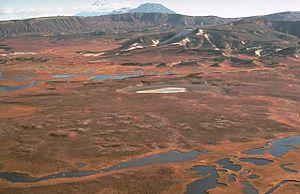
L'Ouzon, en russe : Узон, est une caldeira de 12 km de long et de 9 km de large, située à l'est de la péninsule du Kamtchatka, à l'est de la Russie. Avec la caldeira de Gueïzernaïa, elle abrite le plus grand champ géothermique dans la péninsule du Kamchatka. Ces caldeiras se sont formées au milieu du Pléistocène au cours de plusieurs importantes éruptions qui ont déposé 20–25 km³ d'ignimbrite sur une vaste zone. Le lac Dalny remplit un maar datant de l'Holocène, au nord-est de la caldeira d'Ouzon.
La réserve naturelle de biosphère d'État de Kronotski est une réserve naturelle reconnue réserve de biosphère par l'Unesco depuis 1984 destinée à l'étude des sciences naturelles située dans l'Extrême-Orient russe, sur la côte sud-est de la péninsule du Kamtchatka. Elle est créée en 1934 et ses frontières actuelles couvrent une superficie de 10 990 km². Elle abrite la seule vallée des geysers de Russie, plusieurs chaînes de montagnes, un grand nombre de volcans, actif et éteints, parmi lesquels le volcan actif le plus élevé en Eurasie, le Klioutchevskoï, qui s'élève à 4 750 mètres d'altitude. En raison de son climat rude et de la présence de volcans et geysers, elle est souvent décrite comme une « Terre de feu et de glace ».
La Russie possède 45 réserves de biosphère reconnues par l'Unesco en 2020.